Coji-Coji

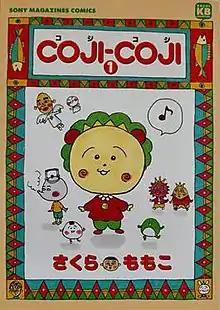
Cover of manga volume 1.

is a Japanese manga series by Momoko Sakura which was serialized in the magazine "Kimi to Boku" from December 1994 to May 1997. The manga was adapted into an anime television series titled which aired from October 4, 1997, until September 25, 1999, on TBS in Japan. It features the titular Coji-Coji, the mysterious "Child of the Universe" with God-like powers. Coji-Coji has demonstrated its ability to erase the universe, fire powerful beams of energy, and live for millennia. Rather than use its powers, Coji-Coji spends its carefree days "eating, sleeping, and playing" in the land of Meruhen with a colorful cast of friends, including a talking snowman and a half fish half bird who can neither fly nor swim.